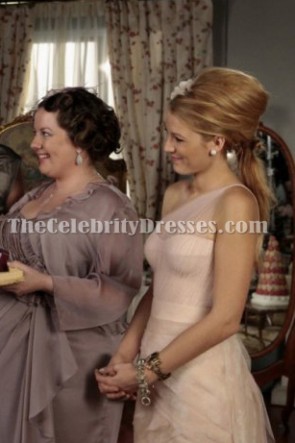
Gender: women